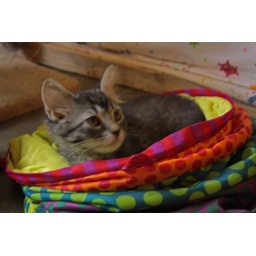
cat in bed final_email 7308